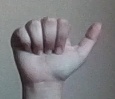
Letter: dhad